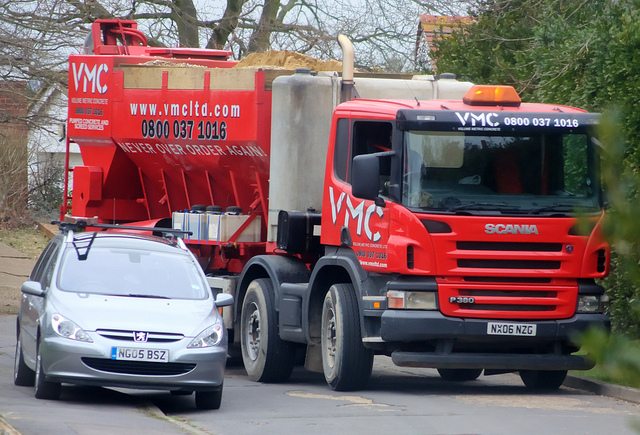
user: Given an image and a question. Answer the question in a short answer. Question: How many wheels does this truck likely have? Short Answer:
assistant: 8